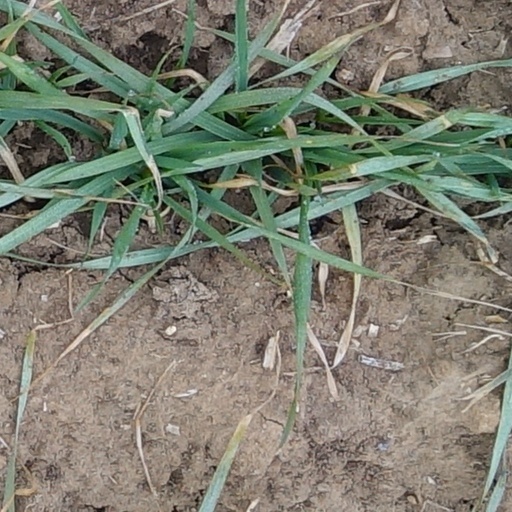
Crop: wheat